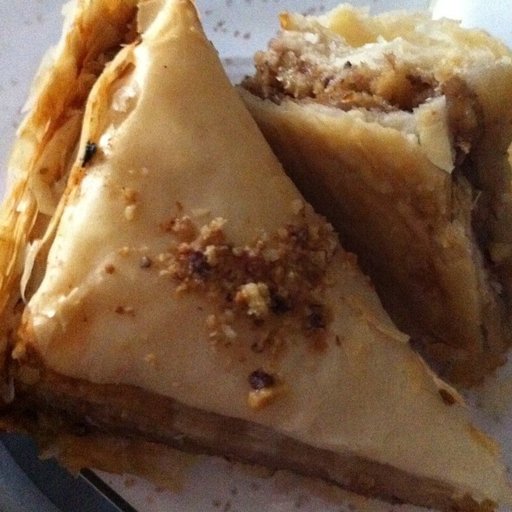
Label: baklava